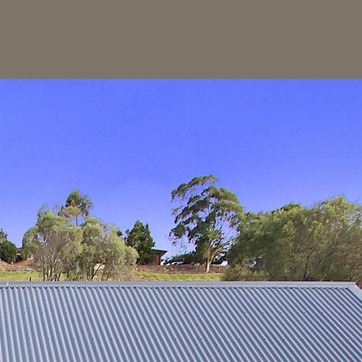
Material: sky